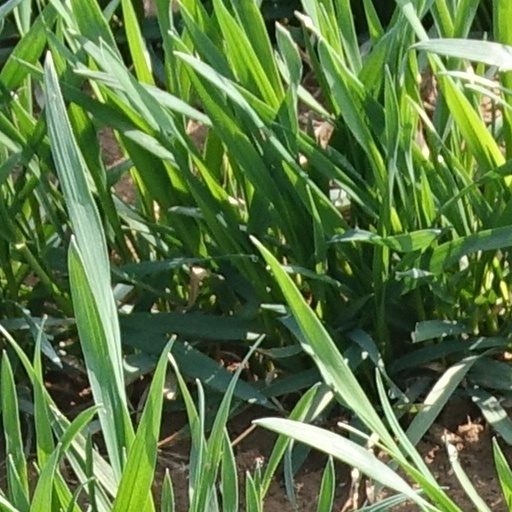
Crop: wheat